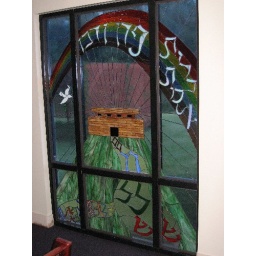
Stained glass window in my father's synagogue: pairs of letters entering Noah's ark.